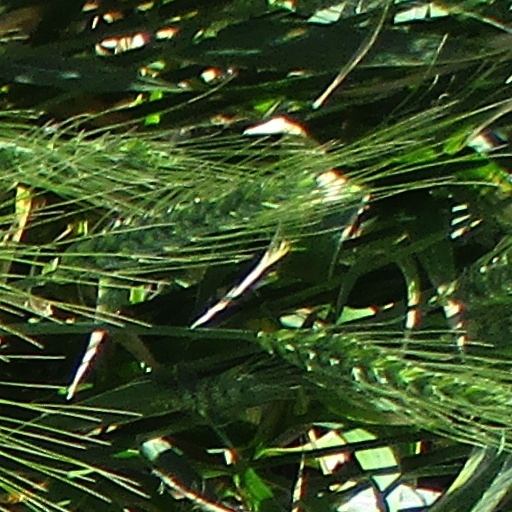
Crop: wheat